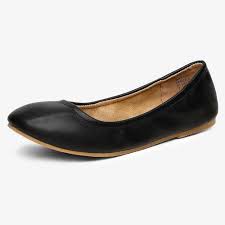
Label: Ballet Flat